General Aircraft Croydon

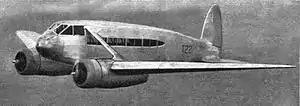
GAL Monospar ST-18 Croydon, 1936

The General Aircraft ST-18 Croydon was a 1930s British cabin monoplane built by General Aircraft Limited.